Rock 'n' Roll (1959 film)

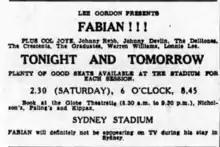
Ad from the "Sydney Morning Herald", 16 October 1959.

Filming took place over four concerts at The Sydney Stadium on 15 and 16 October 1959. The performances, filmed on a revolving stage, and the audience reactions were shot using seven cameras. Directed by Lee Robinson, cameramen included Johnny Leake, Keith Loon, Bill Grimmo Bobby Wright, and Ron Horner. It was produced at Southern International Studios. There were only three negatives of the film produced - one kept by Robinson, while the other was distributed under contract to New Zealand.